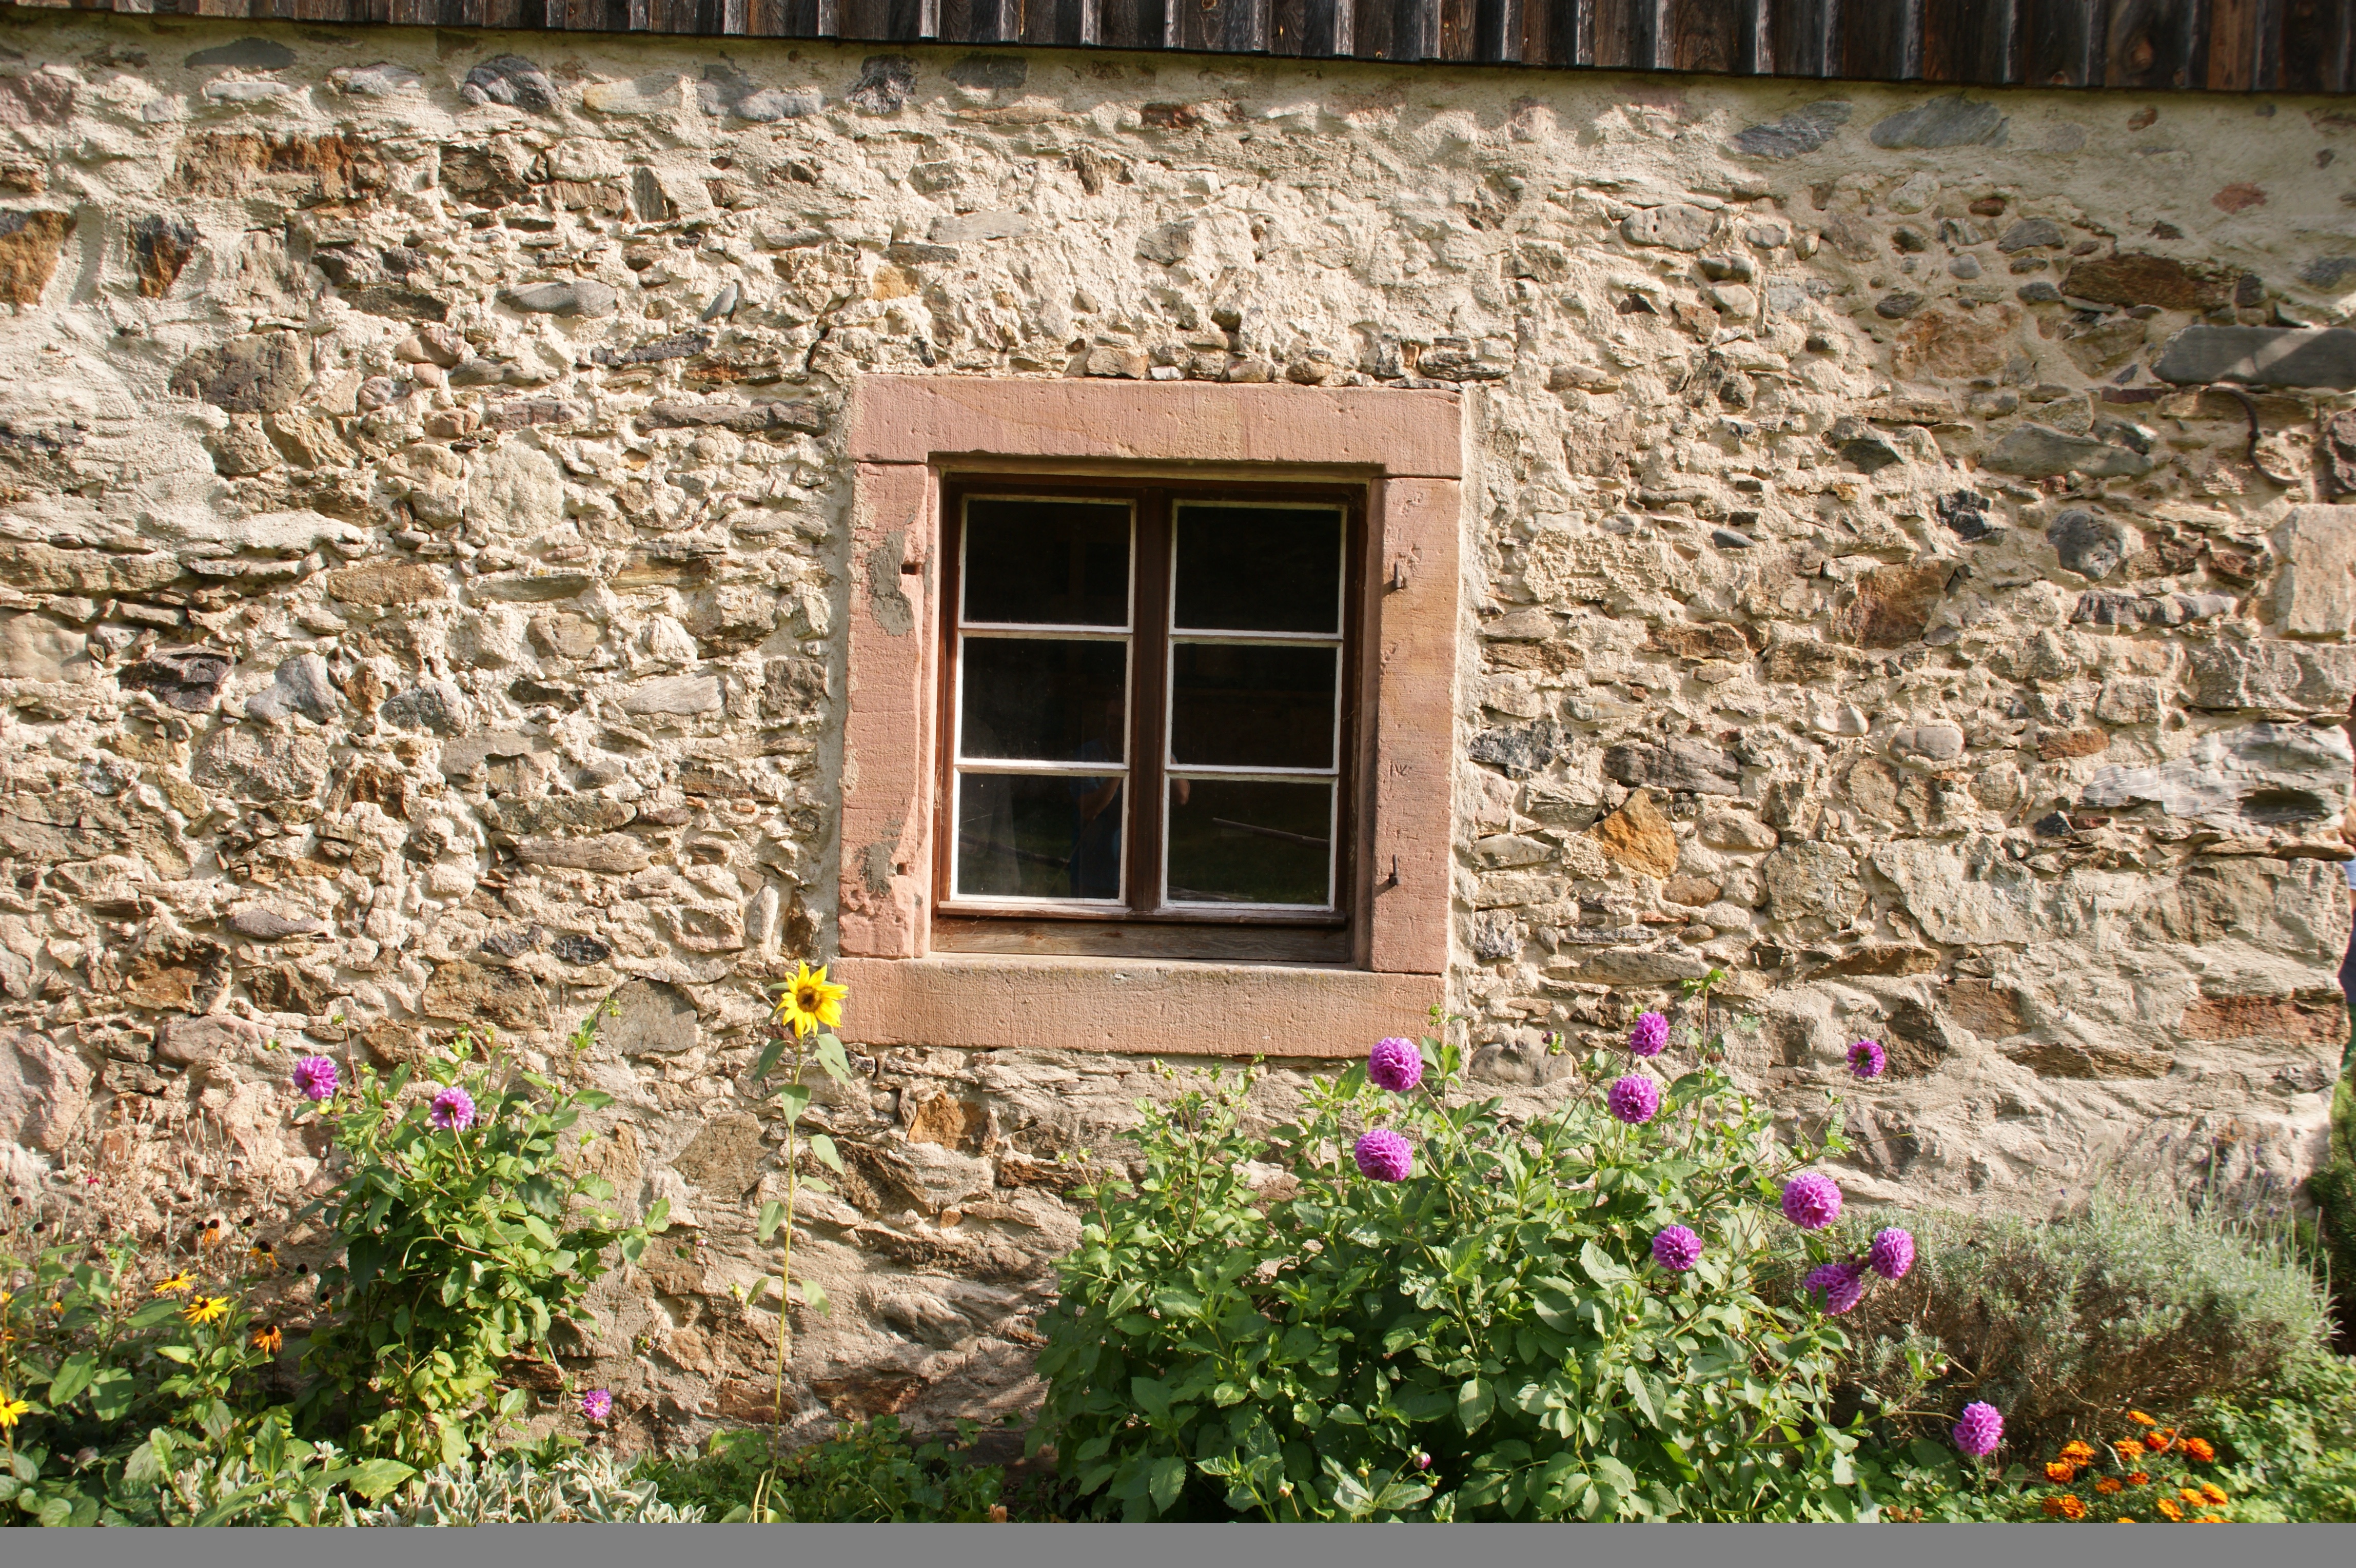
house, window, building, home, wall, cottage, backyard, facade, property, stone wall, brick, background, yard, old window, hauswand, residential area